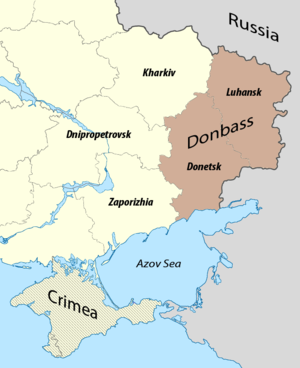
Le Donbass est un bassin houiller, partagé entre l'Ukraine et la Russie, situé entre la mer d'Azov et le fleuve Don. C'est une région économique et culturelle importante de l'Ukraine, qui comprend deux oblasts de l'est du pays : l'oblast de Donetsk et l'oblast de Louhansk. Elle recouvre approximativement la portion de la steppe pontique dont l'appellation géographique savante était Méotide, à laquelle le nom de Donbass s'est complètement substitué depuis l'époque soviétique. La ville de Donetsk est considérée comme la capitale officieuse du Donbass.